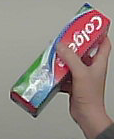
Product: colgate_toothpaste